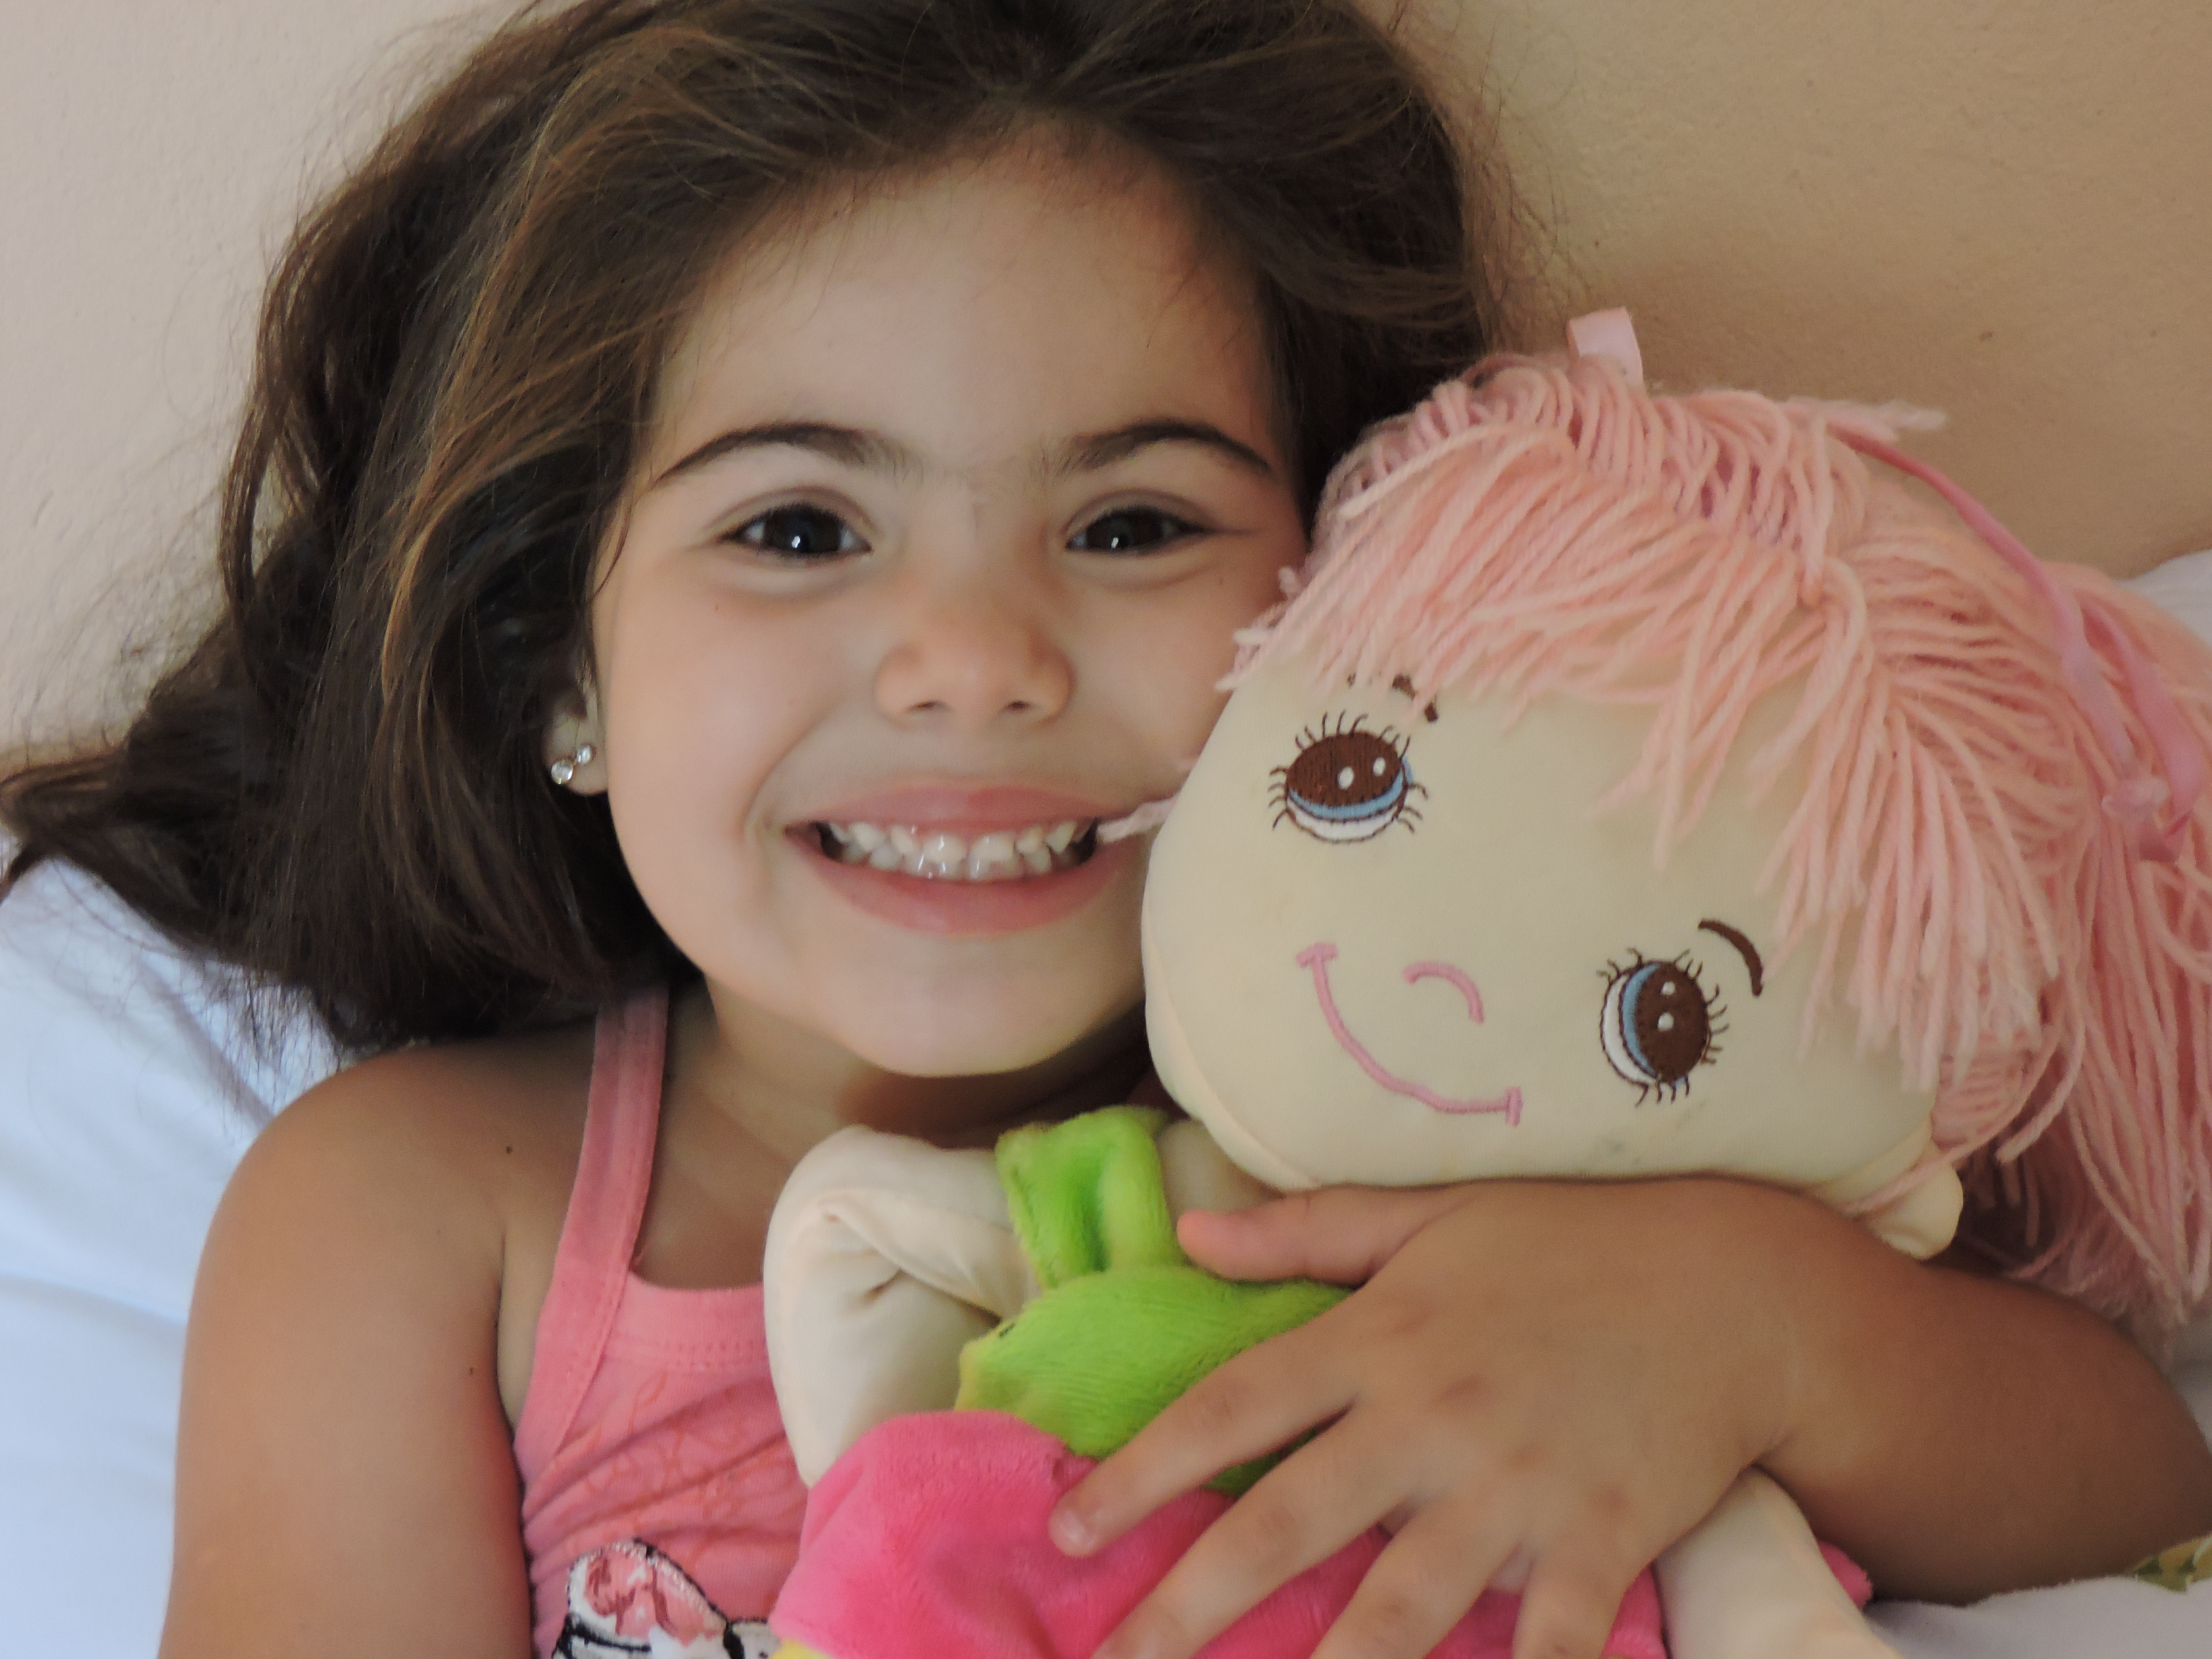
person, girl, child, pink, facial expression, smile, human body, face, doll, nose, infant, toddler, eye, head, skin, organ, princess, sweetness, emotion, interaction